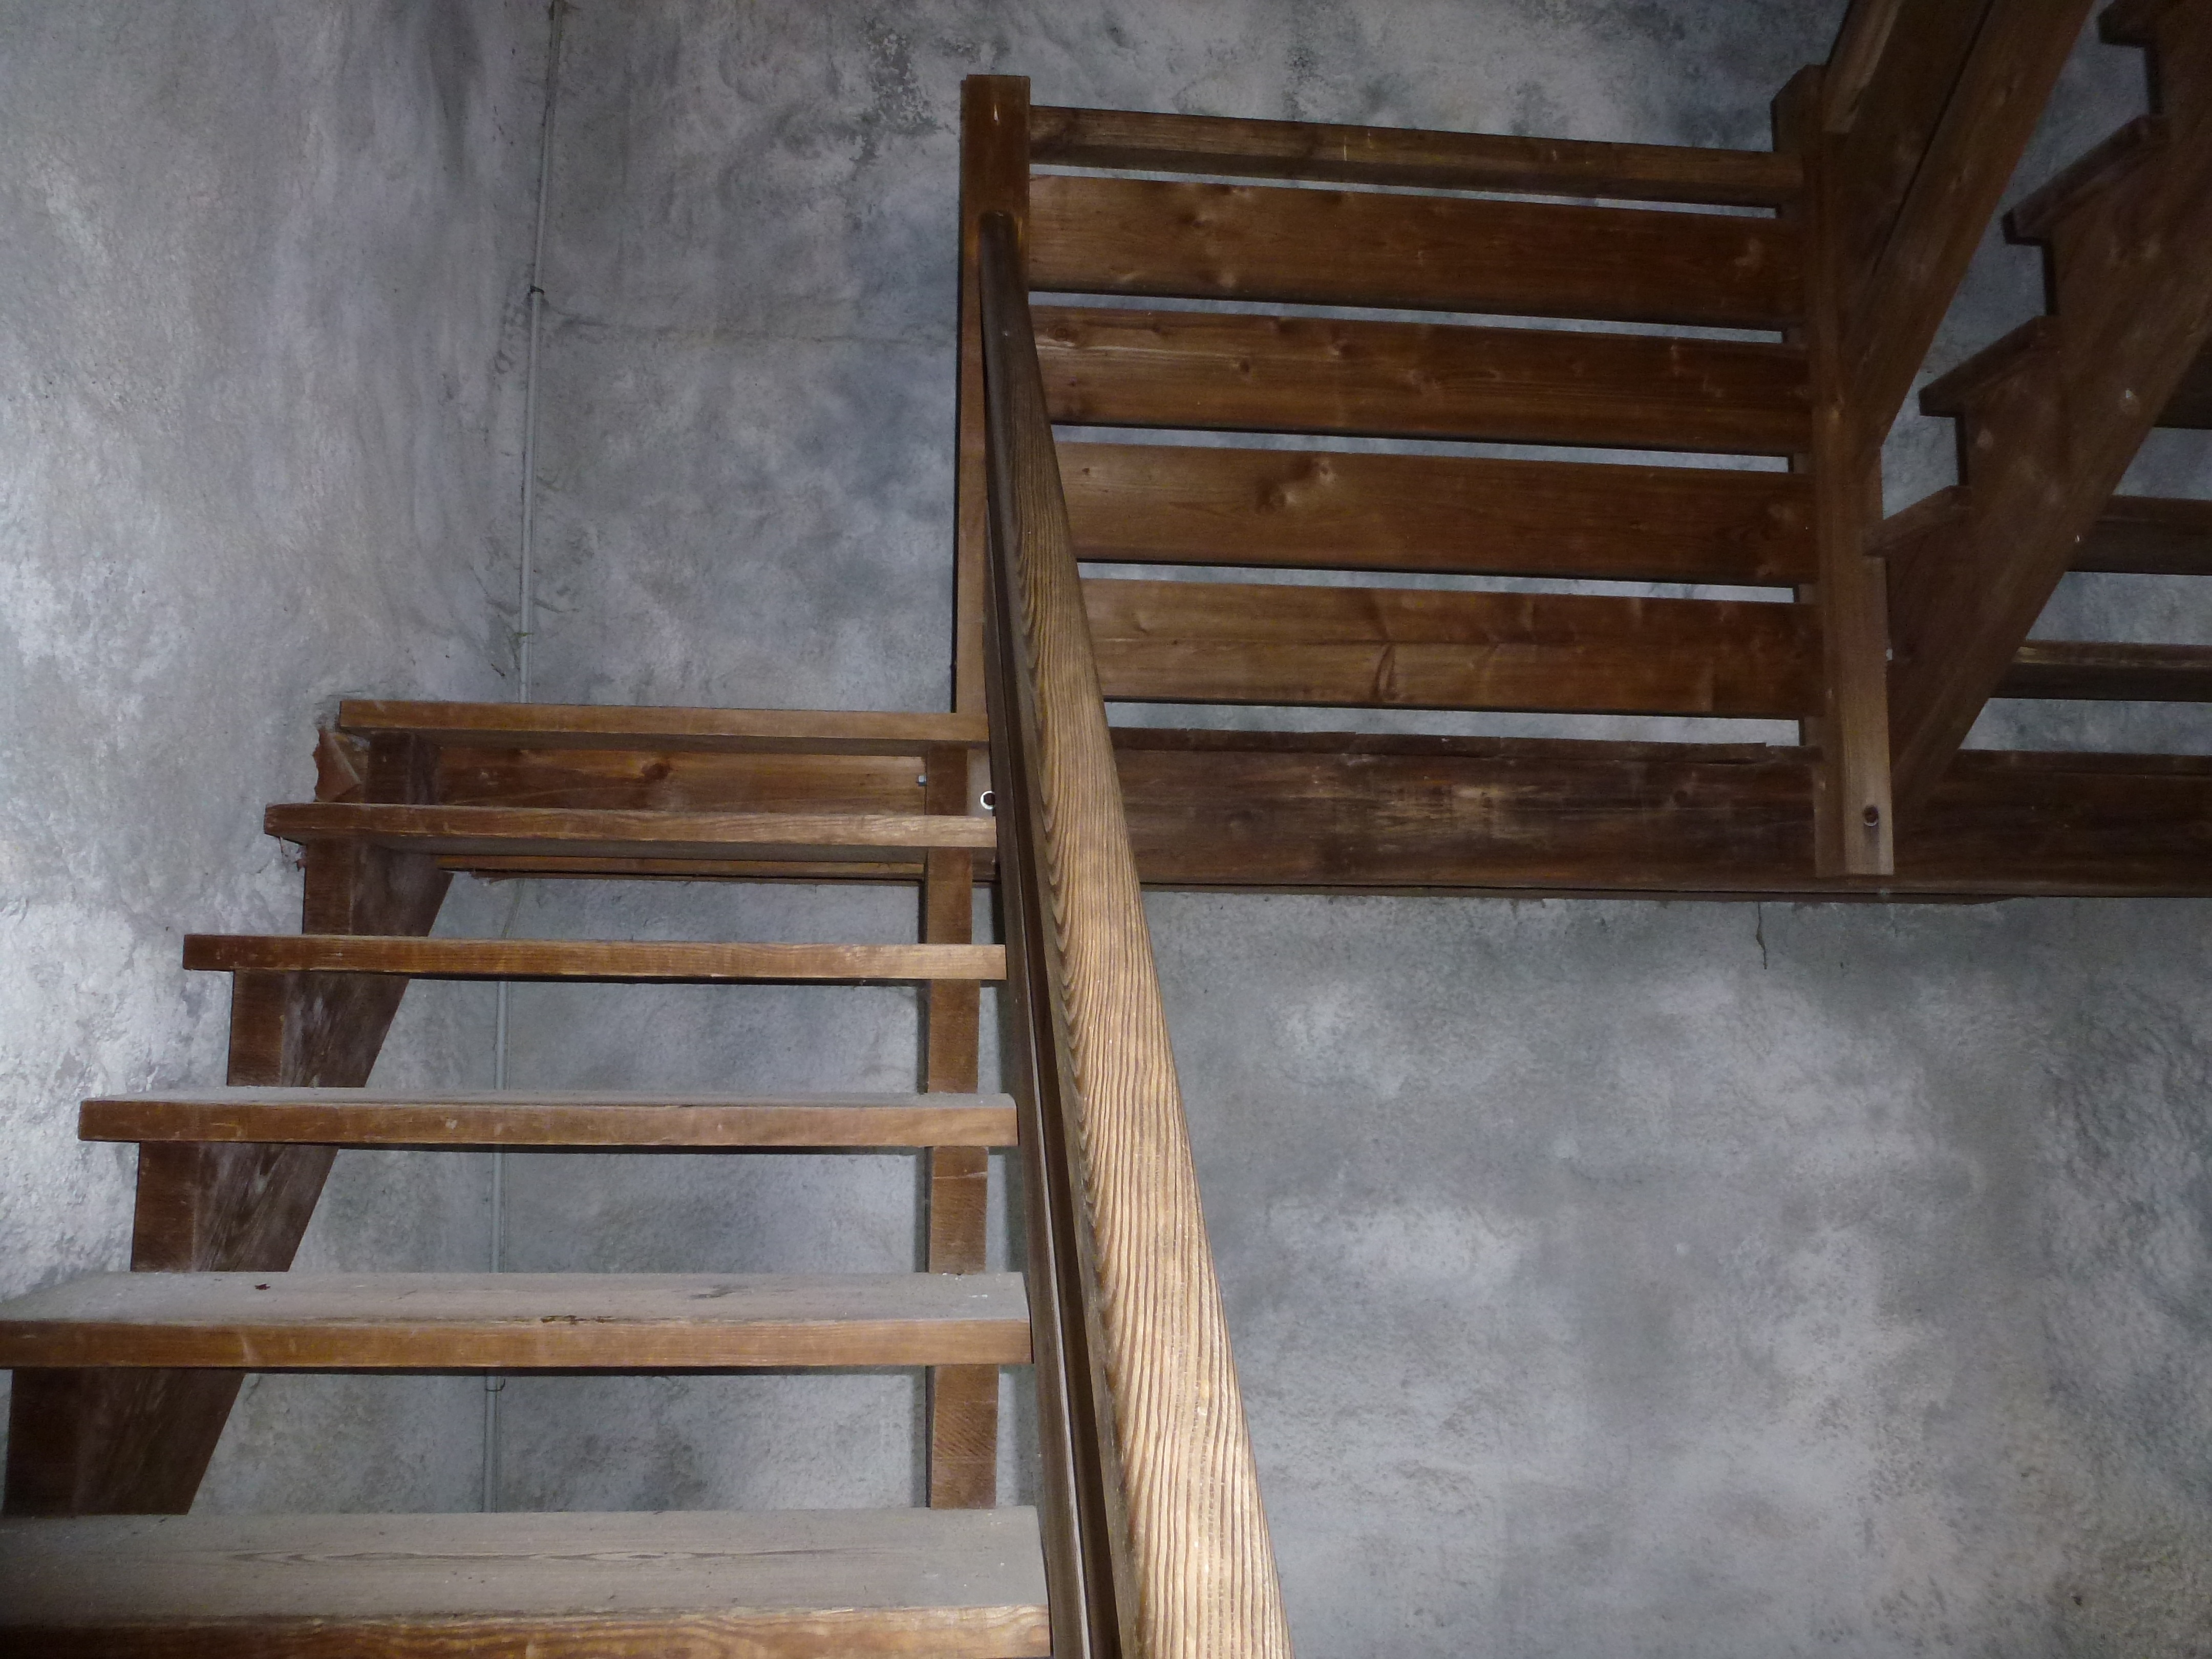
architecture, wood, floor, building, beam, tower, furniture, room, spiral staircase, attic, handrail, inside, hardwood, stairs, bed, rise, emergence, gradually, flooring, wood flooring, baluster